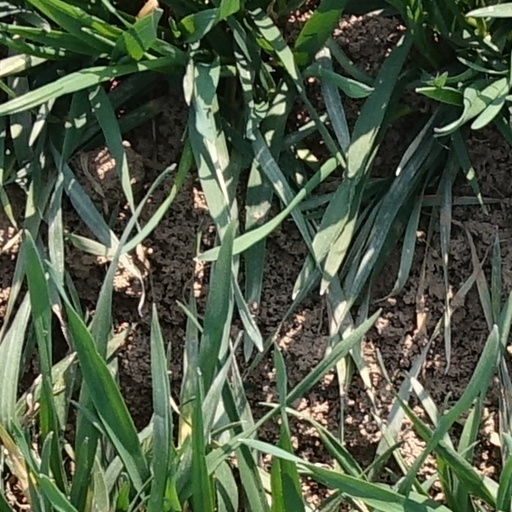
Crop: wheat